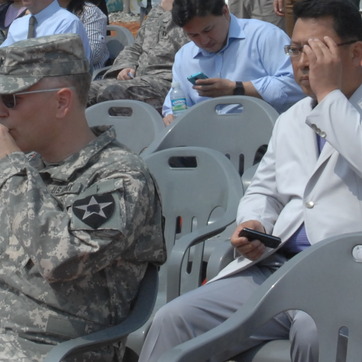
Material: plastic